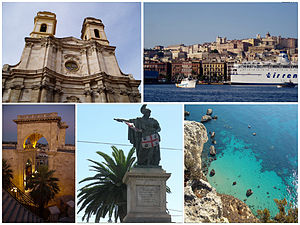
Cagliari
Cagliari er hovedbyen på Sardinien.